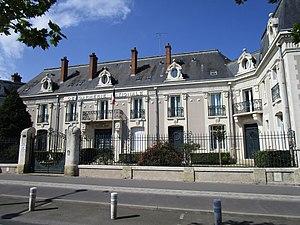
La gendarmerie de Tours, avenue de Grammont.
L’avenue de Grammont ou avenue Grammont est la plus longue avenue de la ville de Tours.